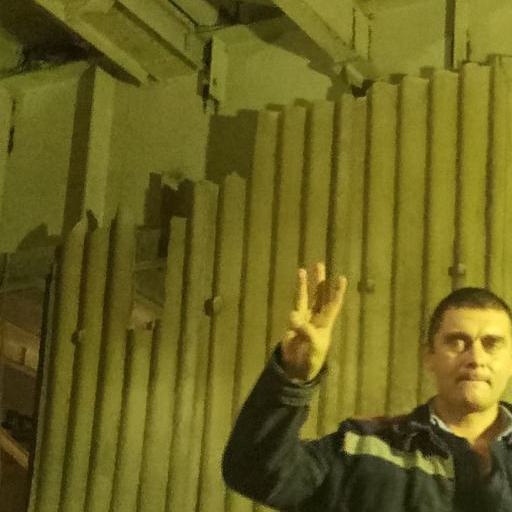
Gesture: three